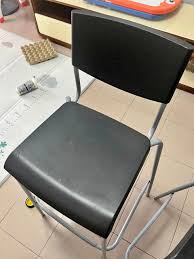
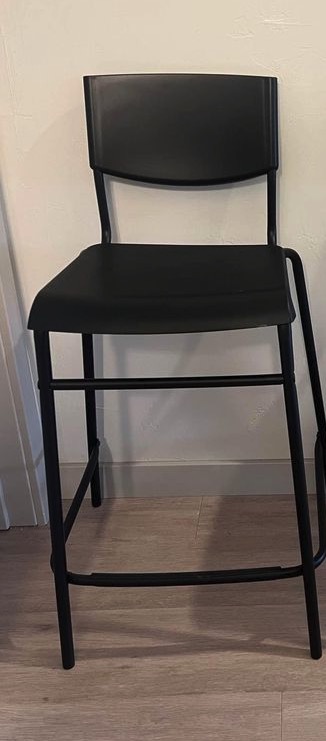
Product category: stool
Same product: no